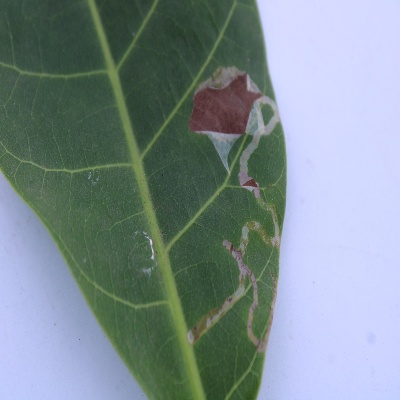
Crop: Cashew
Condition: leaf miner